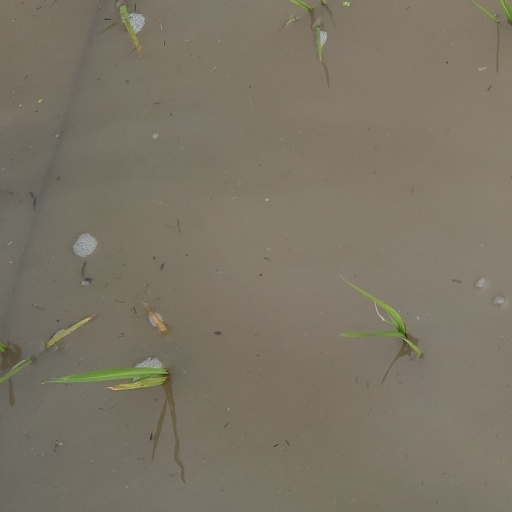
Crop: rice